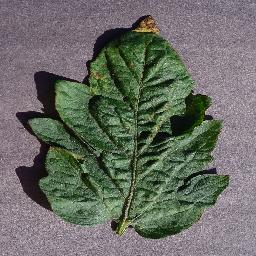
Label: Tomato___Target_Spot